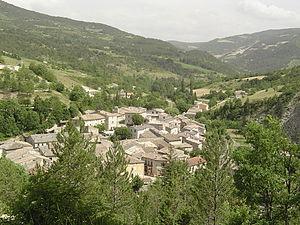
Saint-Nazaire-le-Désert est une commune française située dans le département de la Drôme en région Auvergne-Rhône-Alpes. Sa population est de 193 habitants.